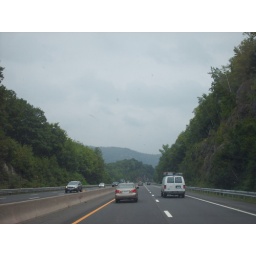
highway in the sky